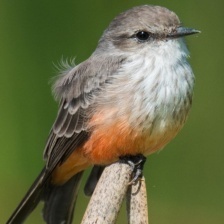
Species: VERMILION FLYCATHER
Scientific name: PYROCEPHALUS OBSCURUS